Matt Forte

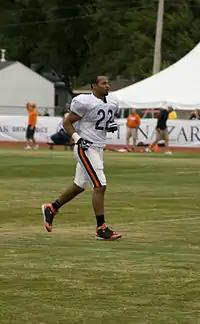
Forte during training camp in 2009

On March 2, 2012, Forte was given the franchise tag by the Bears, worth $7.74 million. However, Forte expressed his frustration and refused to sign the tender, which eventually led to the Bears signing Michael Bush. Forte then held out for a long-term contract, skipping the organized team activity (OTA) workouts, before finally agreeing to a four-year, $32 million deal. In Week 2 against the Green Bay Packers, Forte sustained an ankle injury when he was tackled by Packers cornerback Charles Woodson, originally reported as a dangerous "high ankle sprain" but later down-graded and he only missed one game. On the season, he had three 100+ yard rushing performances, and one game with 50+ yards receiving. Forte ended the 2012 season with 248 carries for 1,094 rushing yards and five rushing touchdowns to go along with a career-low 44 receptions for 340 yards, and dropped out from the top 10 in yards from scrimmage.